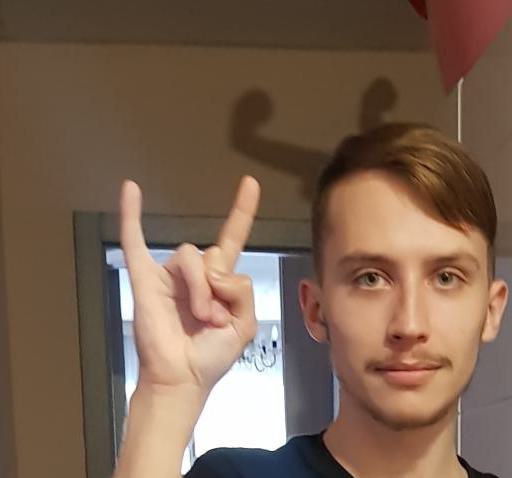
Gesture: rock